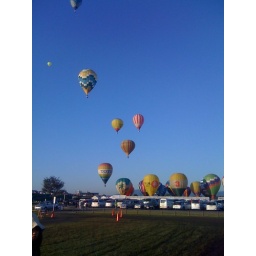
Oct. 12, 2009. Beautiful blue sky day to go &amp;quot;up, up and away&amp;quot; in a hot air balloon.